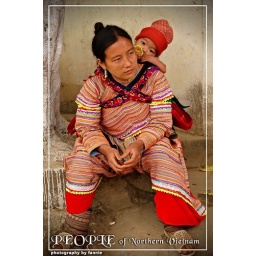
Flower Hmong in traditional dress at the market in Bac Ha.